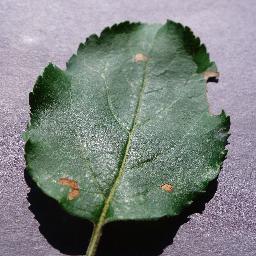
Label: Apple___Black_rot